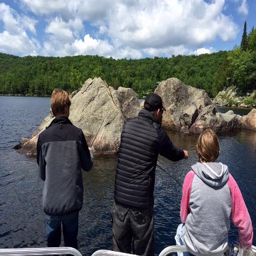
person : getting in close to the rocks